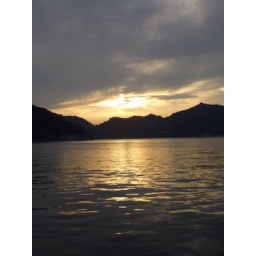
where there was a man fishing and a woman, sitting in a chair next to him, reading